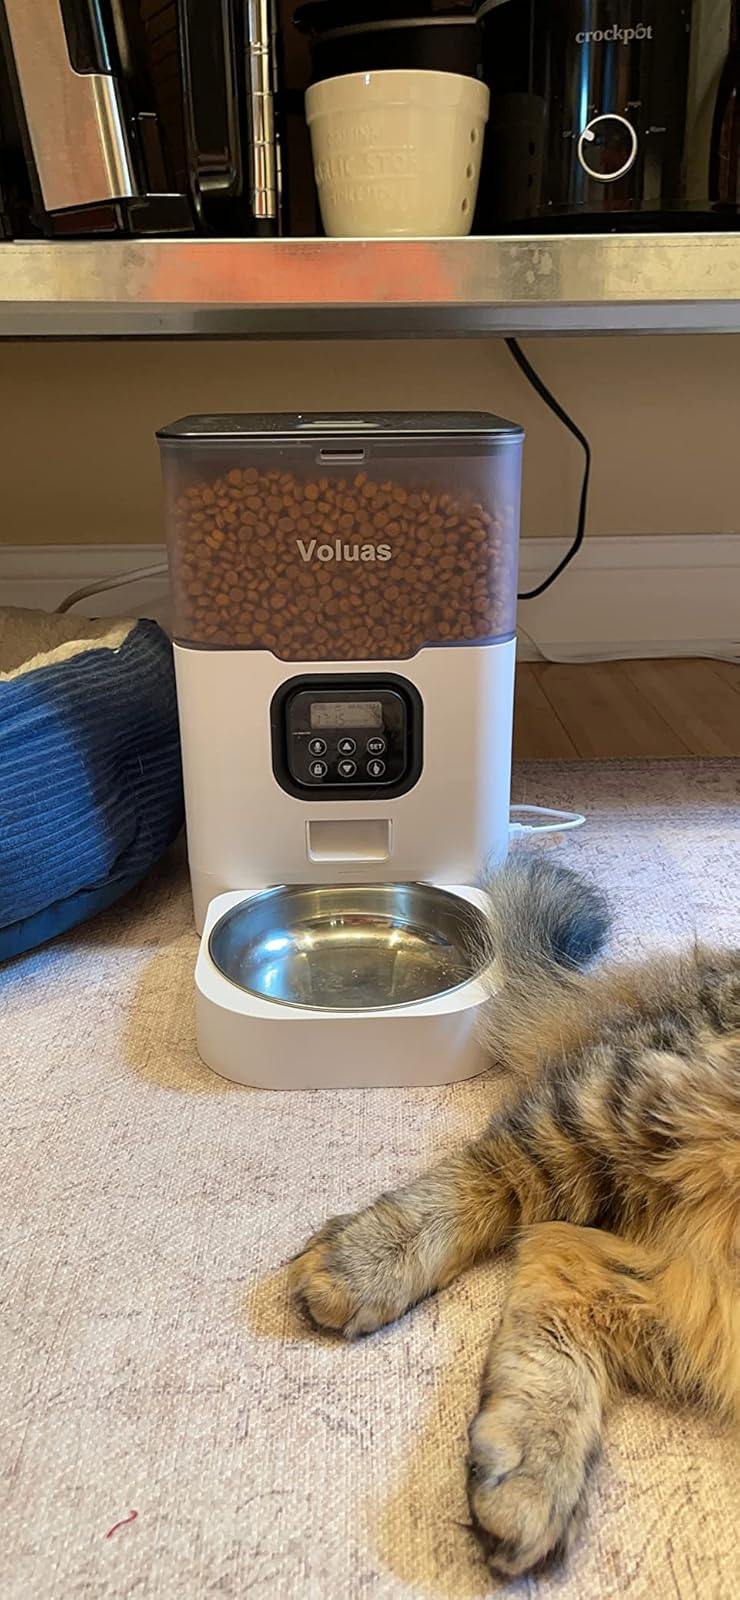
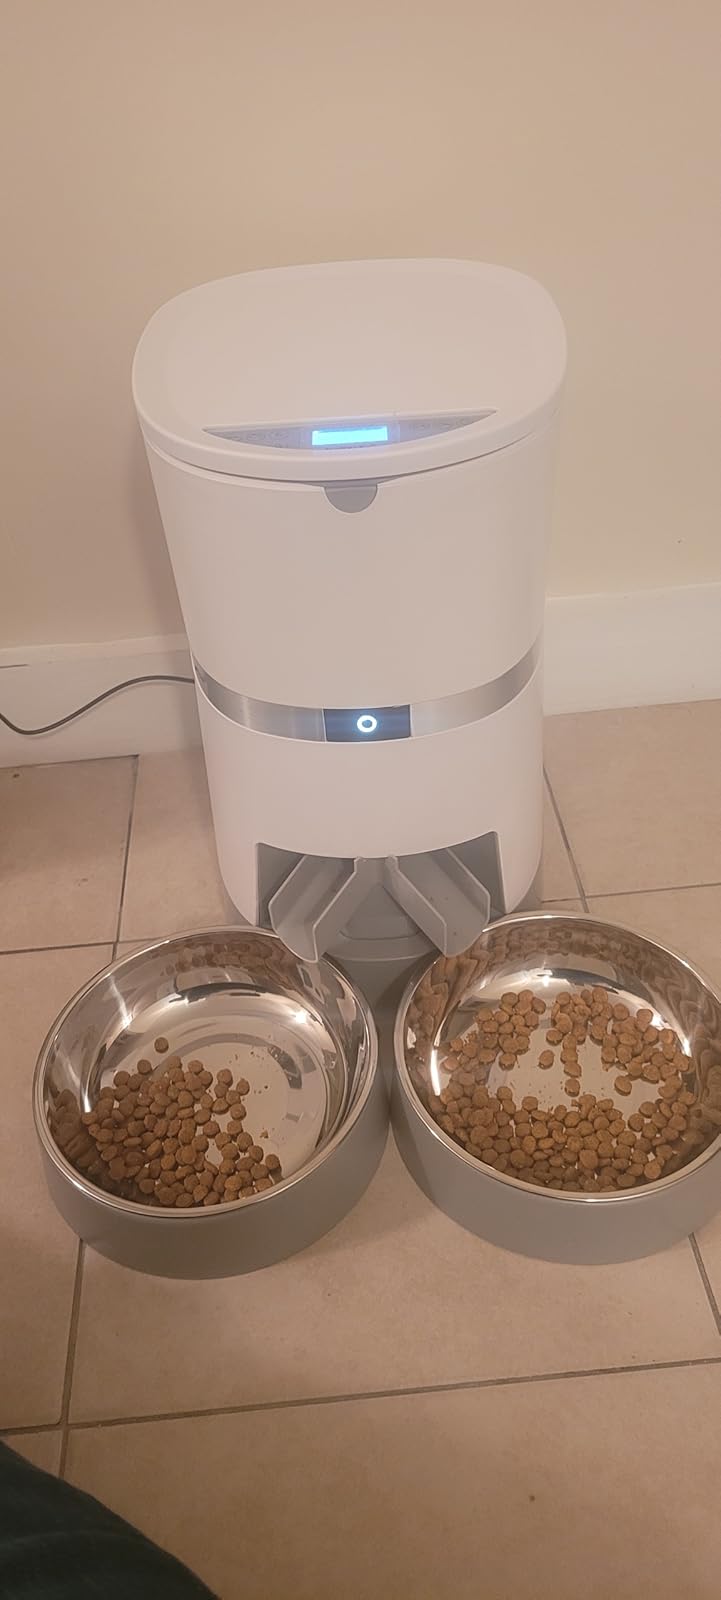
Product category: items_feeder
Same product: no